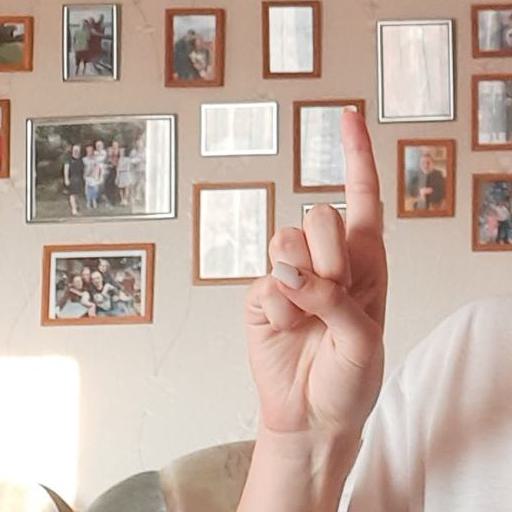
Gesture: one